Farrah Fawcett red swimsuit poster

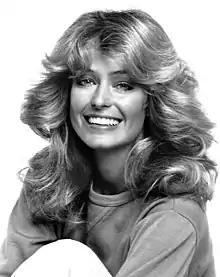
Farrah Fawcett in 1977

The photograph was created in mid-1976 as a commissioned work for the Pro Arts poster company. Ted Trikilis ran the business with his brother and his uncle. According to him, a friend brought Fawcett to his attention in April 1976. She was still unknown, doing commercials for hair shampoo. His friend and fellow students regarded her as the most beautiful woman on US television. Since there were no posters of her, they clipped shampoo ads from newspapers to hang them on their walls.